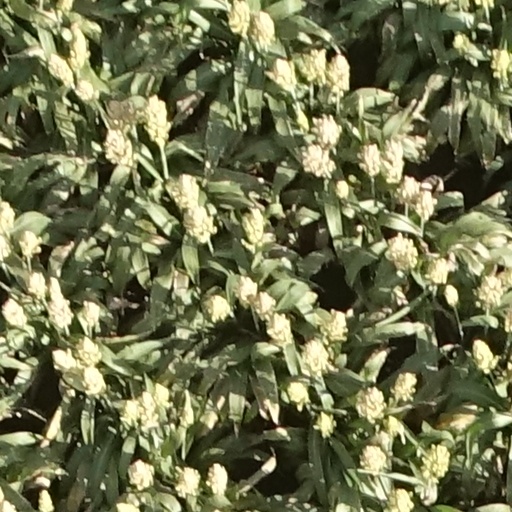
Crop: sorghum